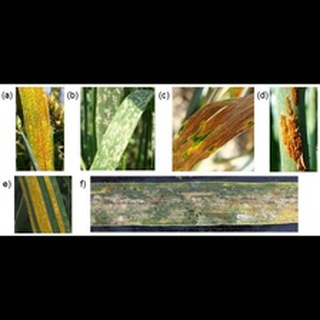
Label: wheat_leaf_blight